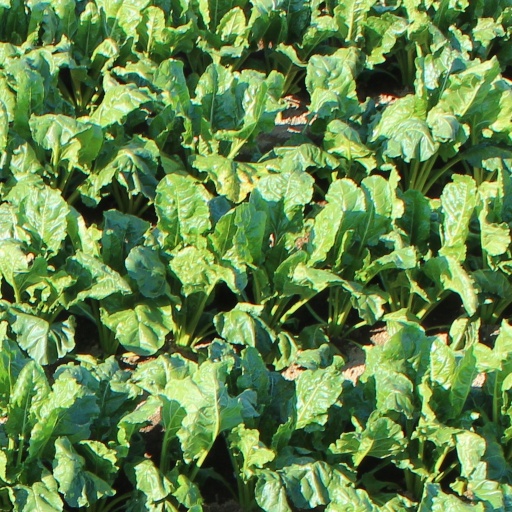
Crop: sugar beet